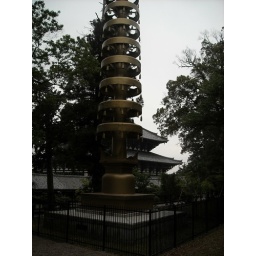
The largest wooden building in the world, housing a massive statue of Buddha.